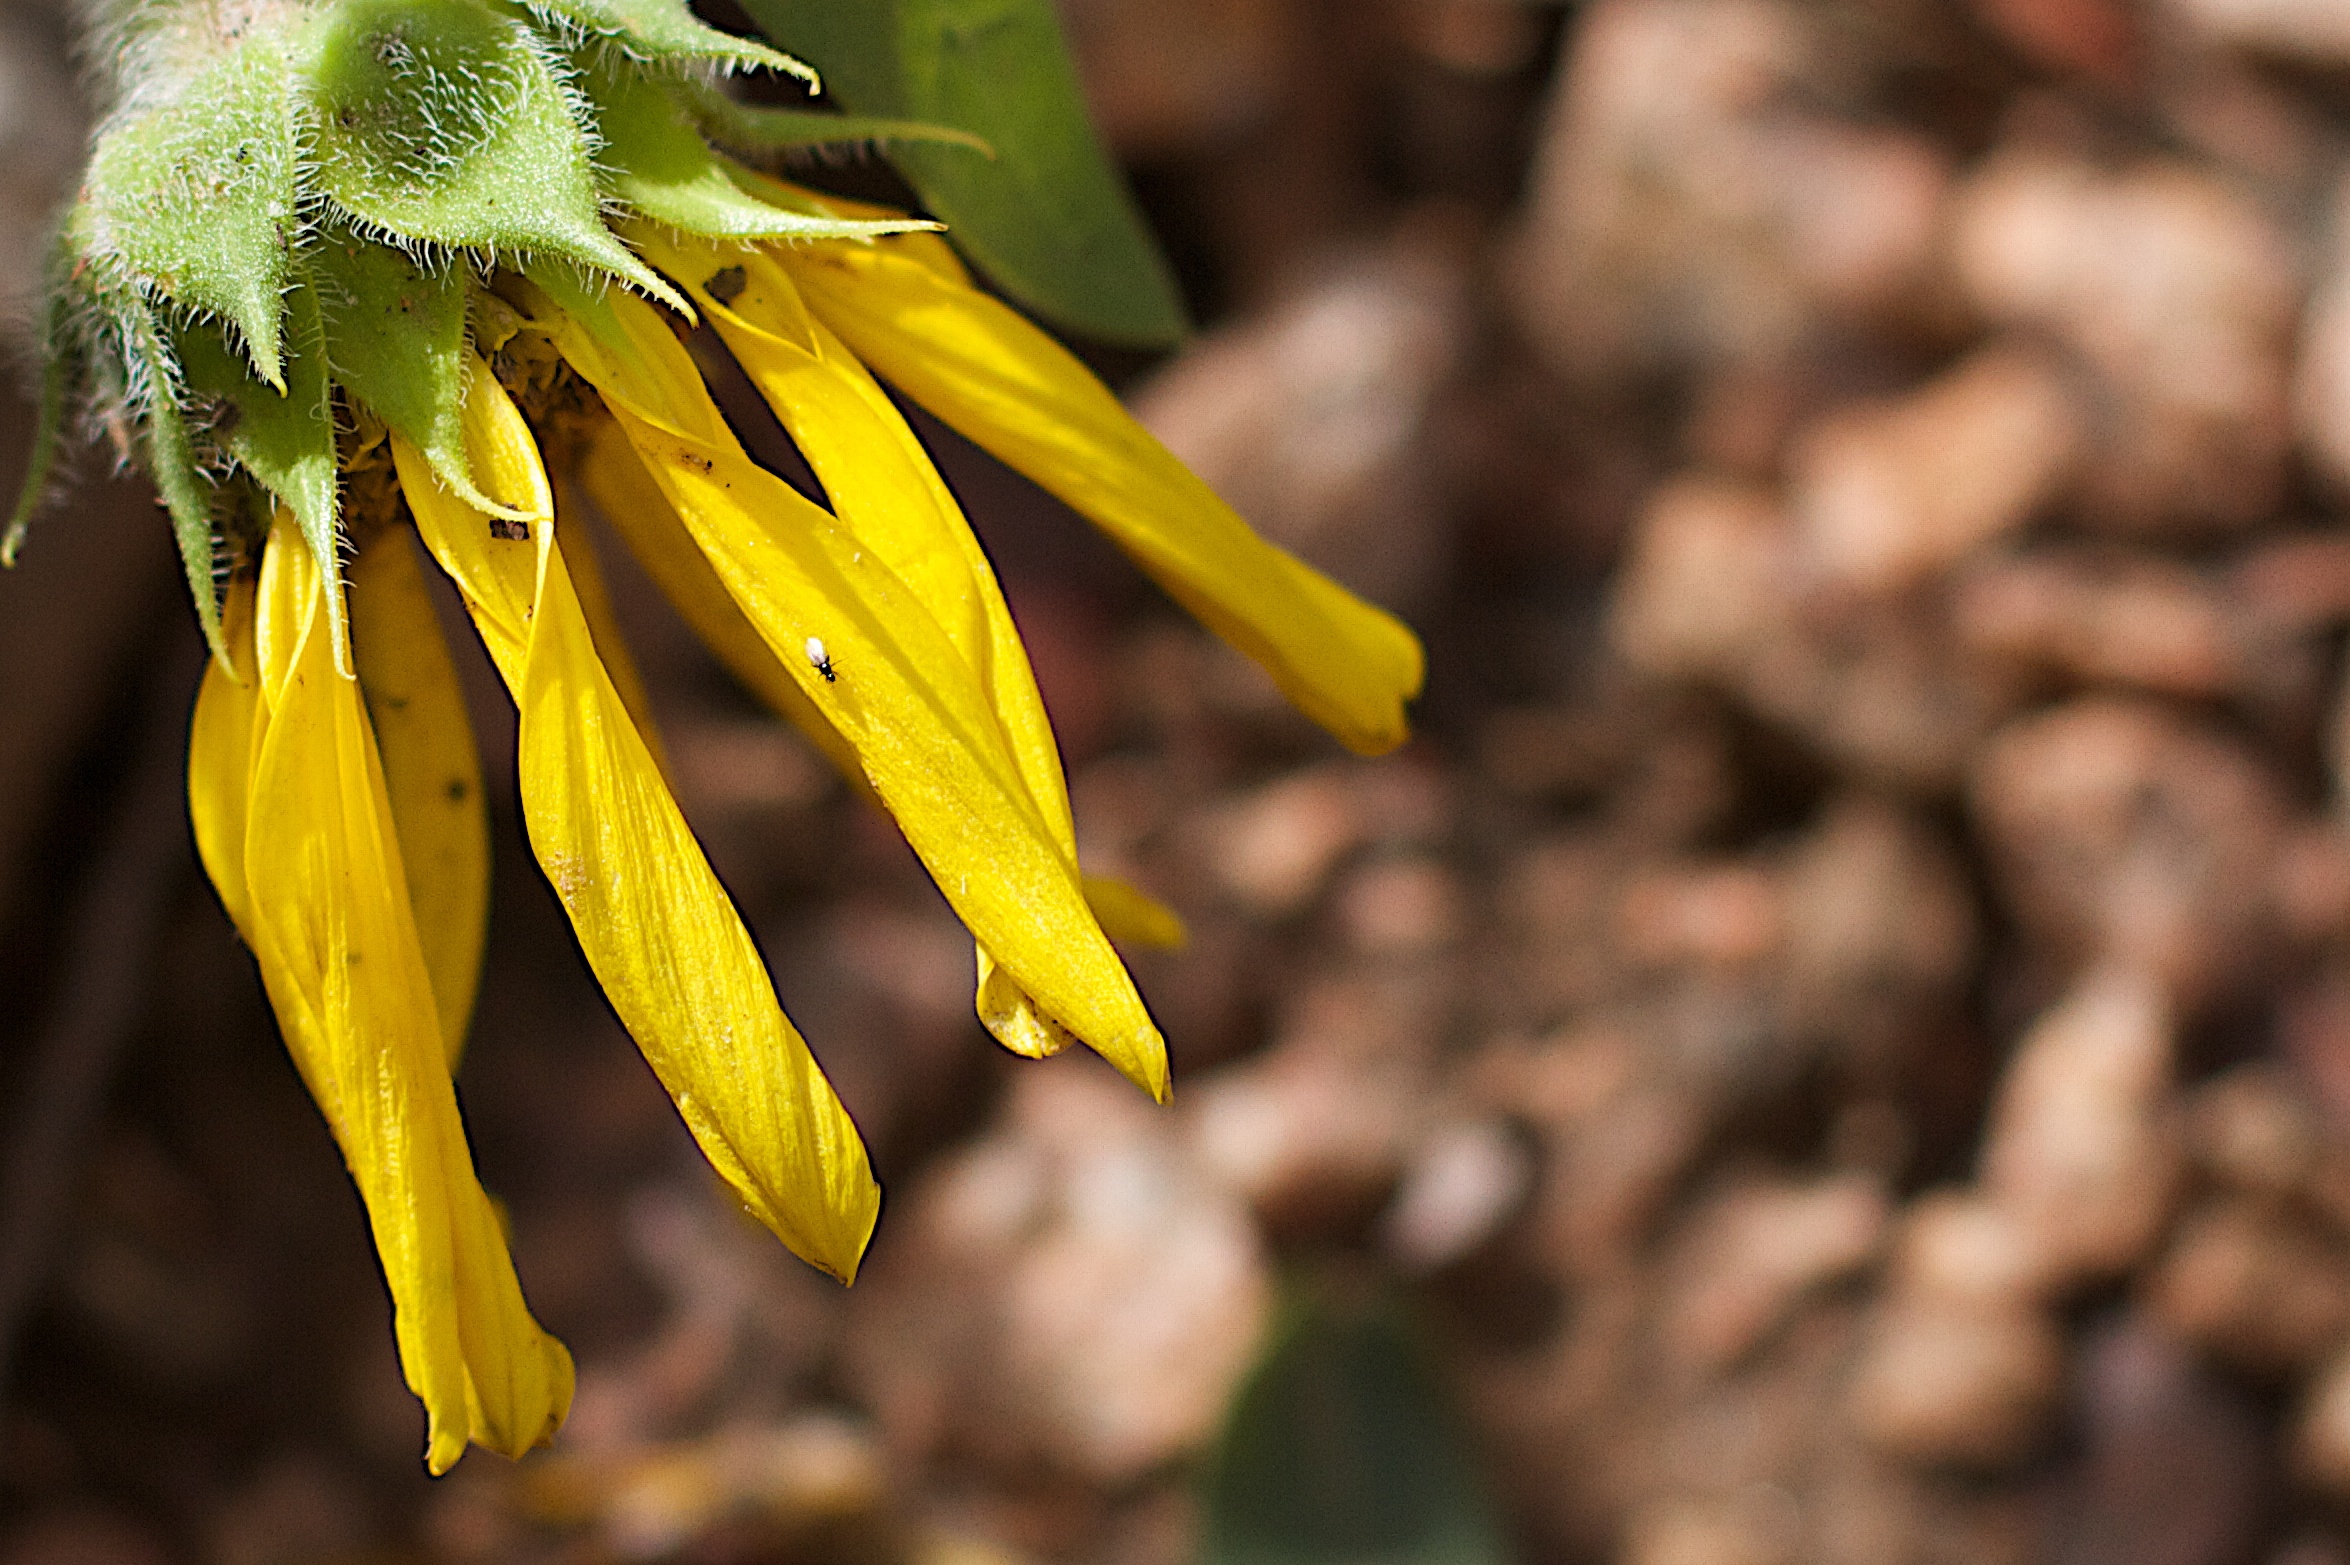
nature, plant, photography, leaf, flower, pollen, produce, autumn, botany, yellow, flora, wildflower, close up, macro photography, flowering plant, plant stem, land plant